Crowd Rules

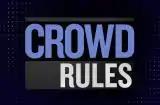

Crowd Rules is an American competition/reality television series, created for and first telecast by the cable channel CNBC for its United States audience. On each episode, three small businesses appeal for the support of a studio audience "crowd" of 100. An audience vote at the end of each program determines which of the companies receives a $50,000 grant to support the growth of its business.